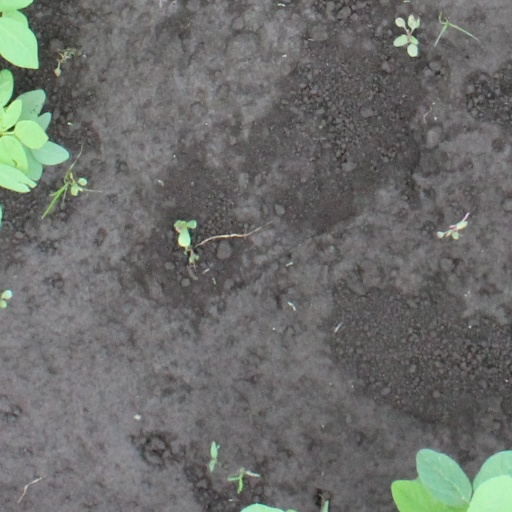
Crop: soybean